Banyan

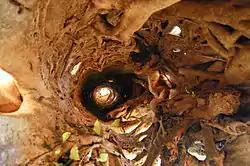
Looking upward inside a strangler fig where the host tree has rotted away, leaving a hollow, columnar fig tree

In a banyan that envelops its host tree, the mesh of roots growing around the latter eventually applies considerable pressure to and commonly kills it. Such an enveloped, dead tree eventually decomposes, so that the banyan becomes a "columnar tree" with a hollow, central core. In jungles, such hollows are very desirable shelters to many animals.